Netherlands at the 2010 Winter Olympics

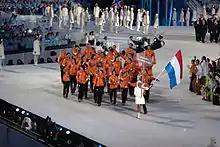
The athletes entering the stadium during the opening ceremonies.

The Netherlands participated at the 2010 Winter Olympics in Vancouver, British Columbia, Canada. The Dutch team consisted of 34 competitors and participated in bobsleigh, short track speed skating, snowboarding, and speed skating.